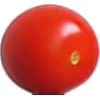
Label: Tomato Cherry Red 1